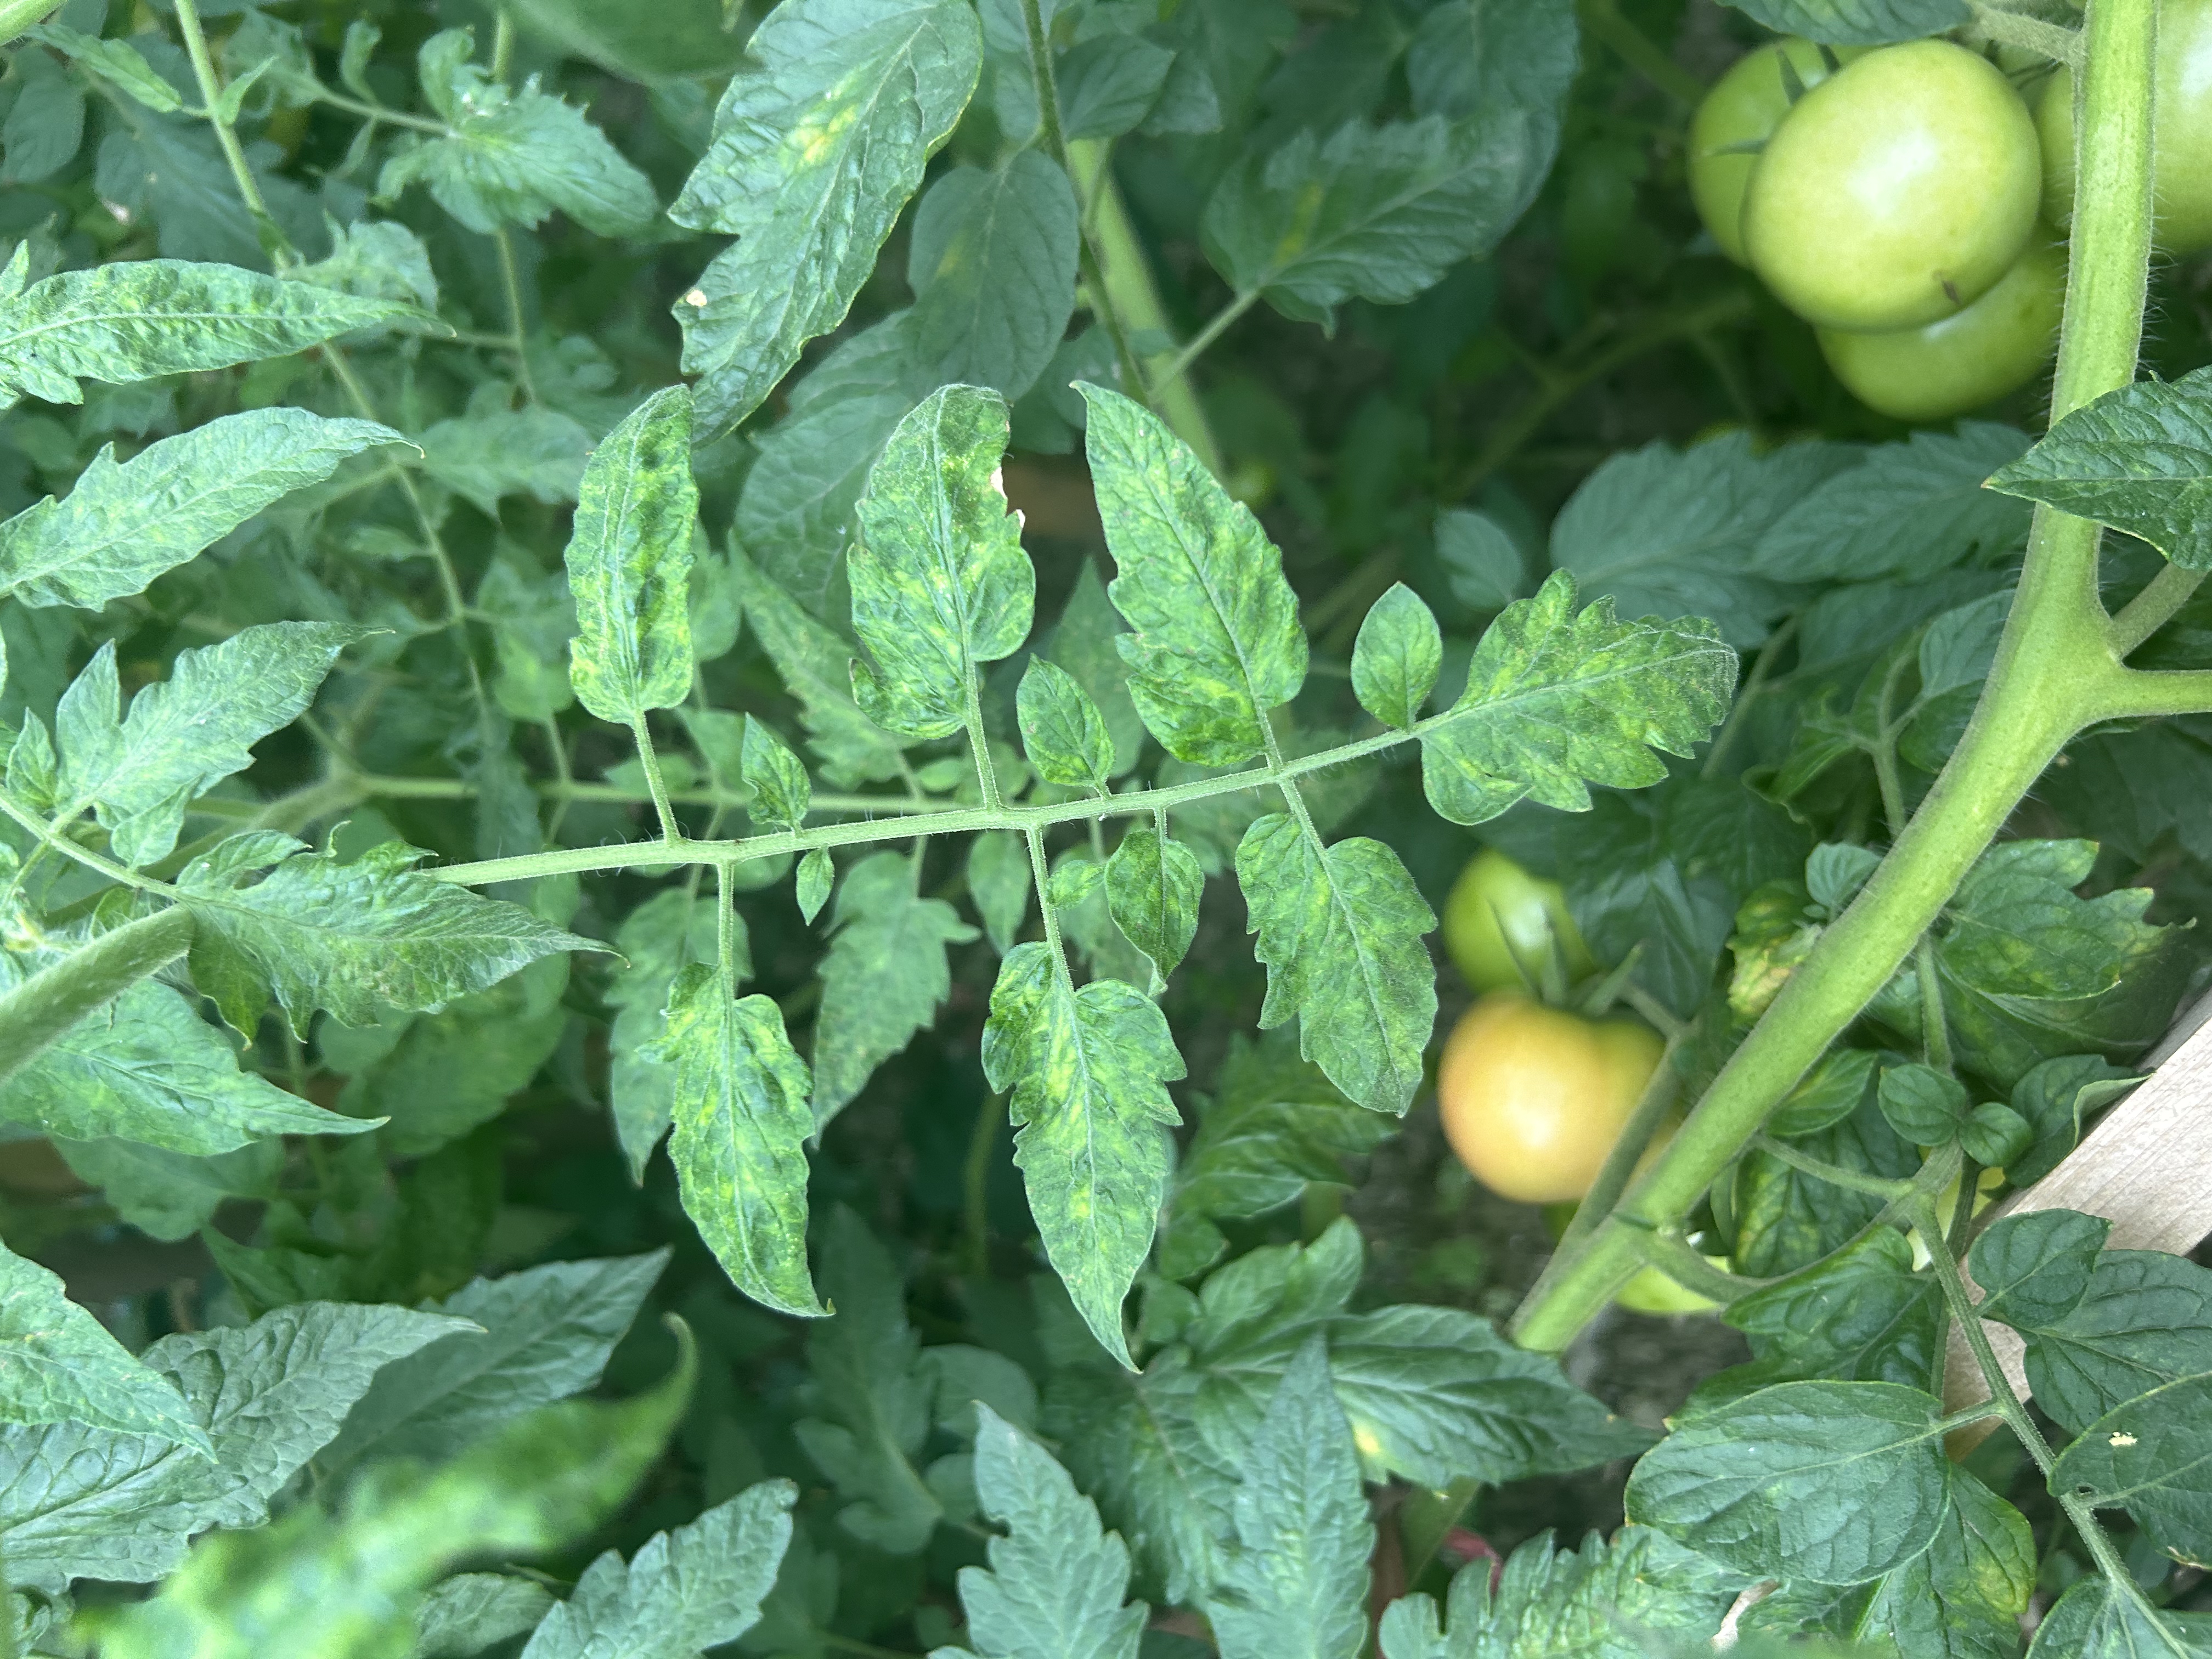
Disease: Viral